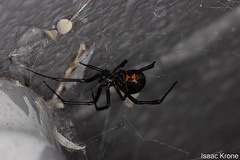
Species: Lactrodectus_hesperus